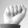
ASL letter: A